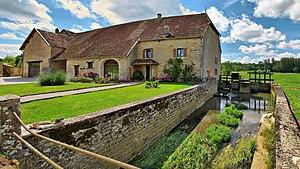
Le moulin de Jéricho sur la Lanterne
La Lanterne est un ruisseau qui coule dans le département du Doubs. C'est un affluent de l'Ognon en rive gauche, donc un sous-affluent du Rhône par la Saône.
Chaucenne est une commune française située dans le département du Doubs, en région Bourgogne-Franche-Comté.